Ochil Fault

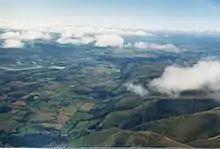
An aerial view of the Ochil Fault

The Ochil Fault is the geological feature which defines the southern edge of the Ochil Hills escarpment in Scotland.